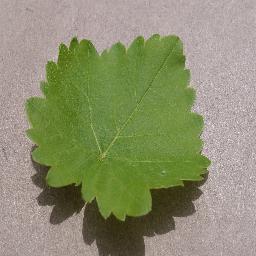
Label: Grape___healthy